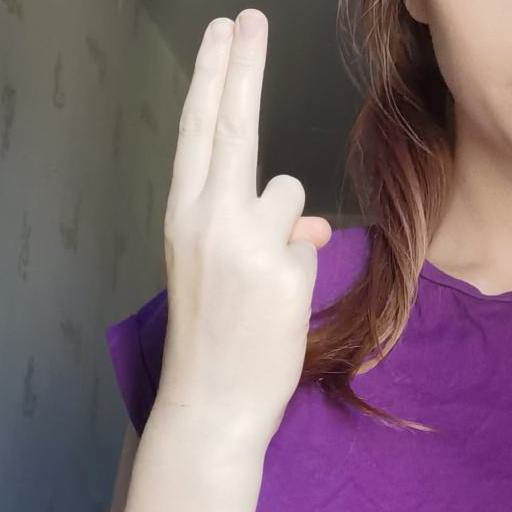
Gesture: two_up_inverted